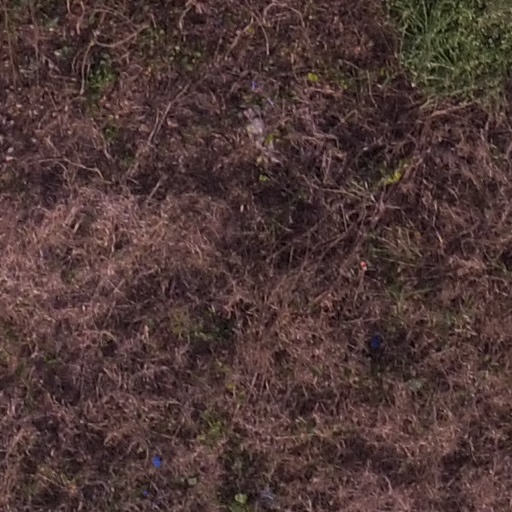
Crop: maize; corn